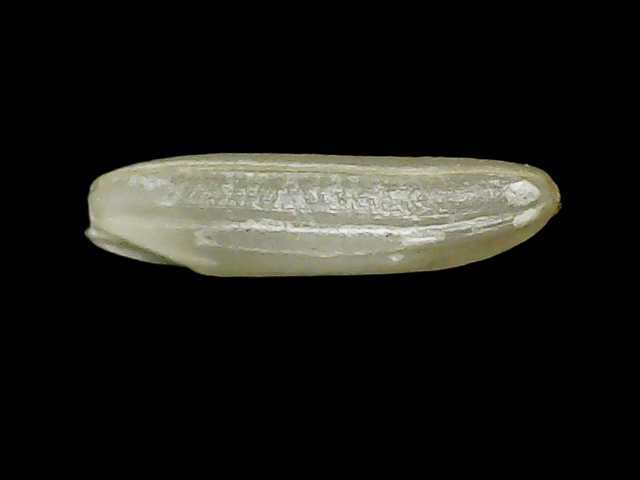
Rice variety: Binadhan21